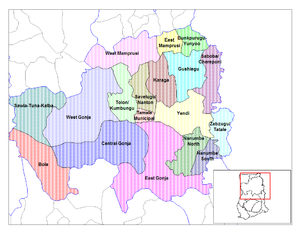
Northern (Ghana) / Distrikter
Northern Regions distrikter
Northern Region er en af Ghanas ti administrative regioner, med administrativ hovedstaf i byen Tamale.